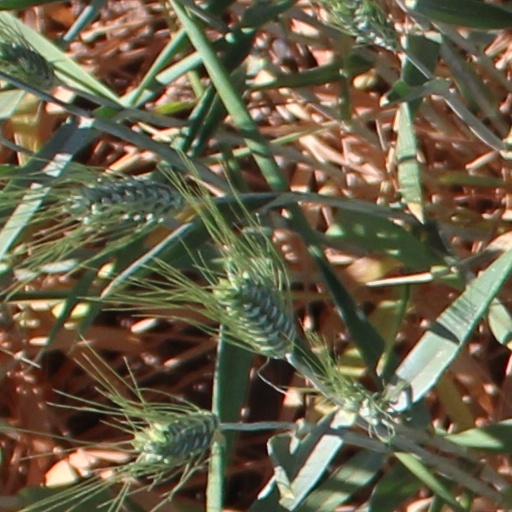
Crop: wheat